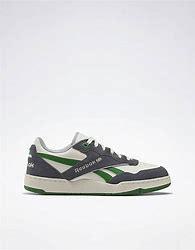
Brand: Reebok
Model: BB 4000 Ii